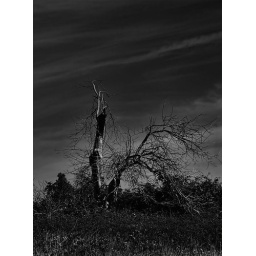
this lonely old tree against a contrasty sky intrigued me enough to take a shot. this looks awesome on a print